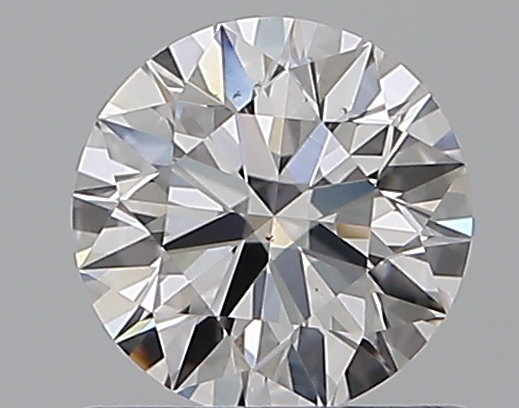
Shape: round
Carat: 0.7
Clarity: VS2
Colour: D
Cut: EX
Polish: EX
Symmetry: EX
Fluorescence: N
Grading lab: GIA
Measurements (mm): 5.66 x 5.7 x 3.52